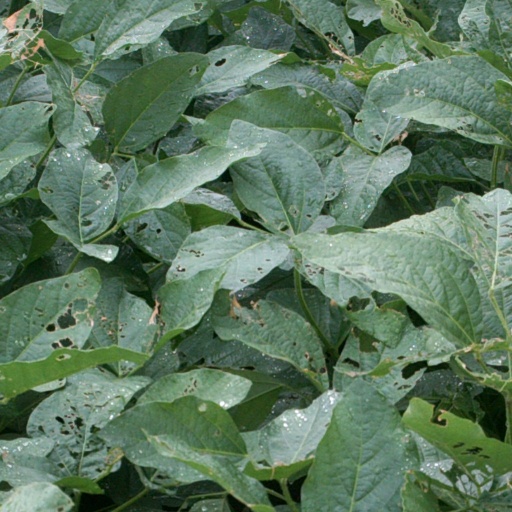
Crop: soybean